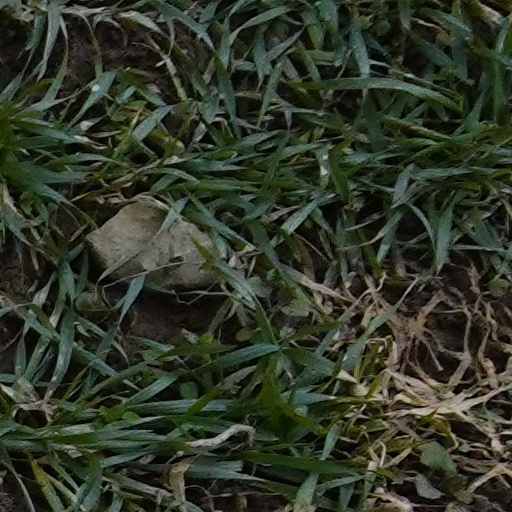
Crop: wheat